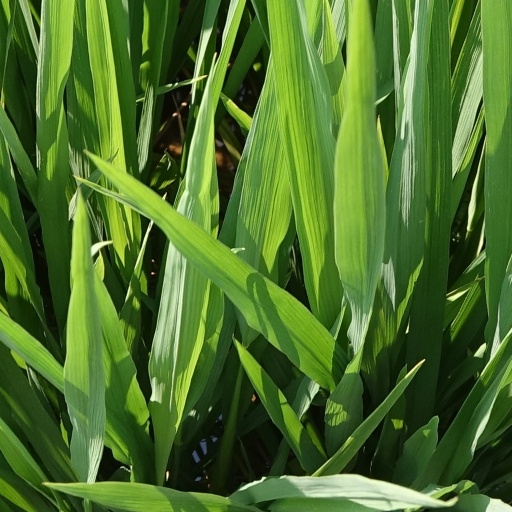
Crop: rice